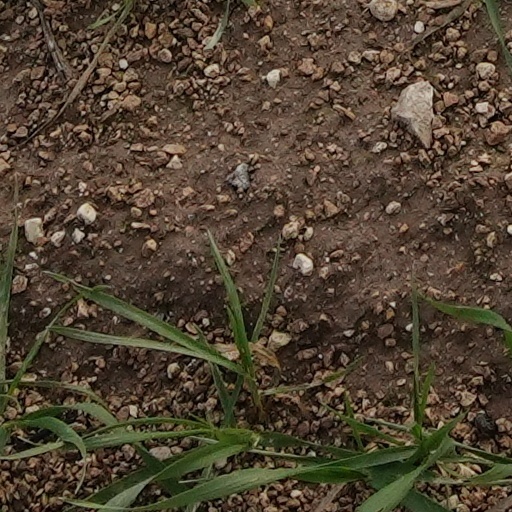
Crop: wheat